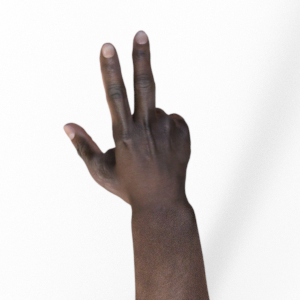
Label: scissors